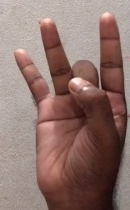
ASL sign: 8